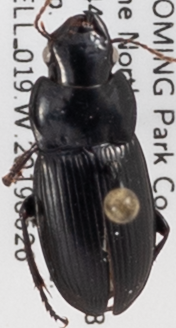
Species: Harpalus laticeps
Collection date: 2019-06-26
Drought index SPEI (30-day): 0.156
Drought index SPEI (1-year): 0.072
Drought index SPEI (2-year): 1.22